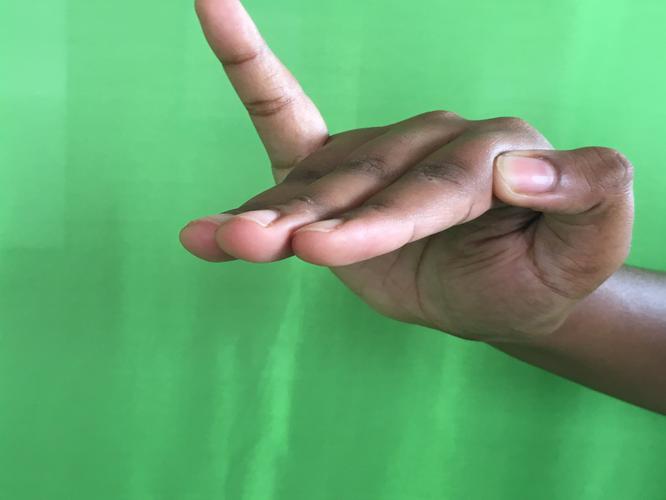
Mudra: Hamsapaksha
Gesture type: double_hand